Axe throwing

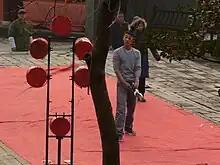
Axe throwing at the Ming Culture Village, a theme park near the Yangshan Quarry, China

Historically, there are some references to axe throwing in war by the Franks, and the use of throwing Tomahawks by the Algonquian native Americans in North America. Axe throwing, notably throwing large double-bit (double bladed) felling axes has sometimes featured in lumberjack or woodsman competitions, although it is not core component of such competitions. Double bit axe throwing for competition is mostly associated with the Global Axe Throwing Commission (GAC). Axe or Tomahawk throwing was also associated with knife throwing and "Wild West" entertainers throughout the 20th Century, which inspired knife and axe hobby throwing throughout Europe and North America.